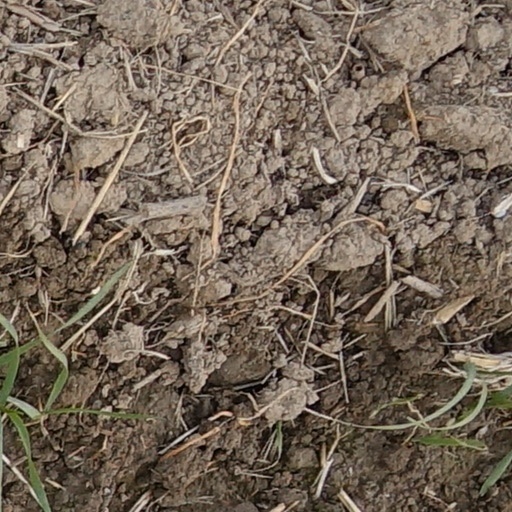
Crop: wheat